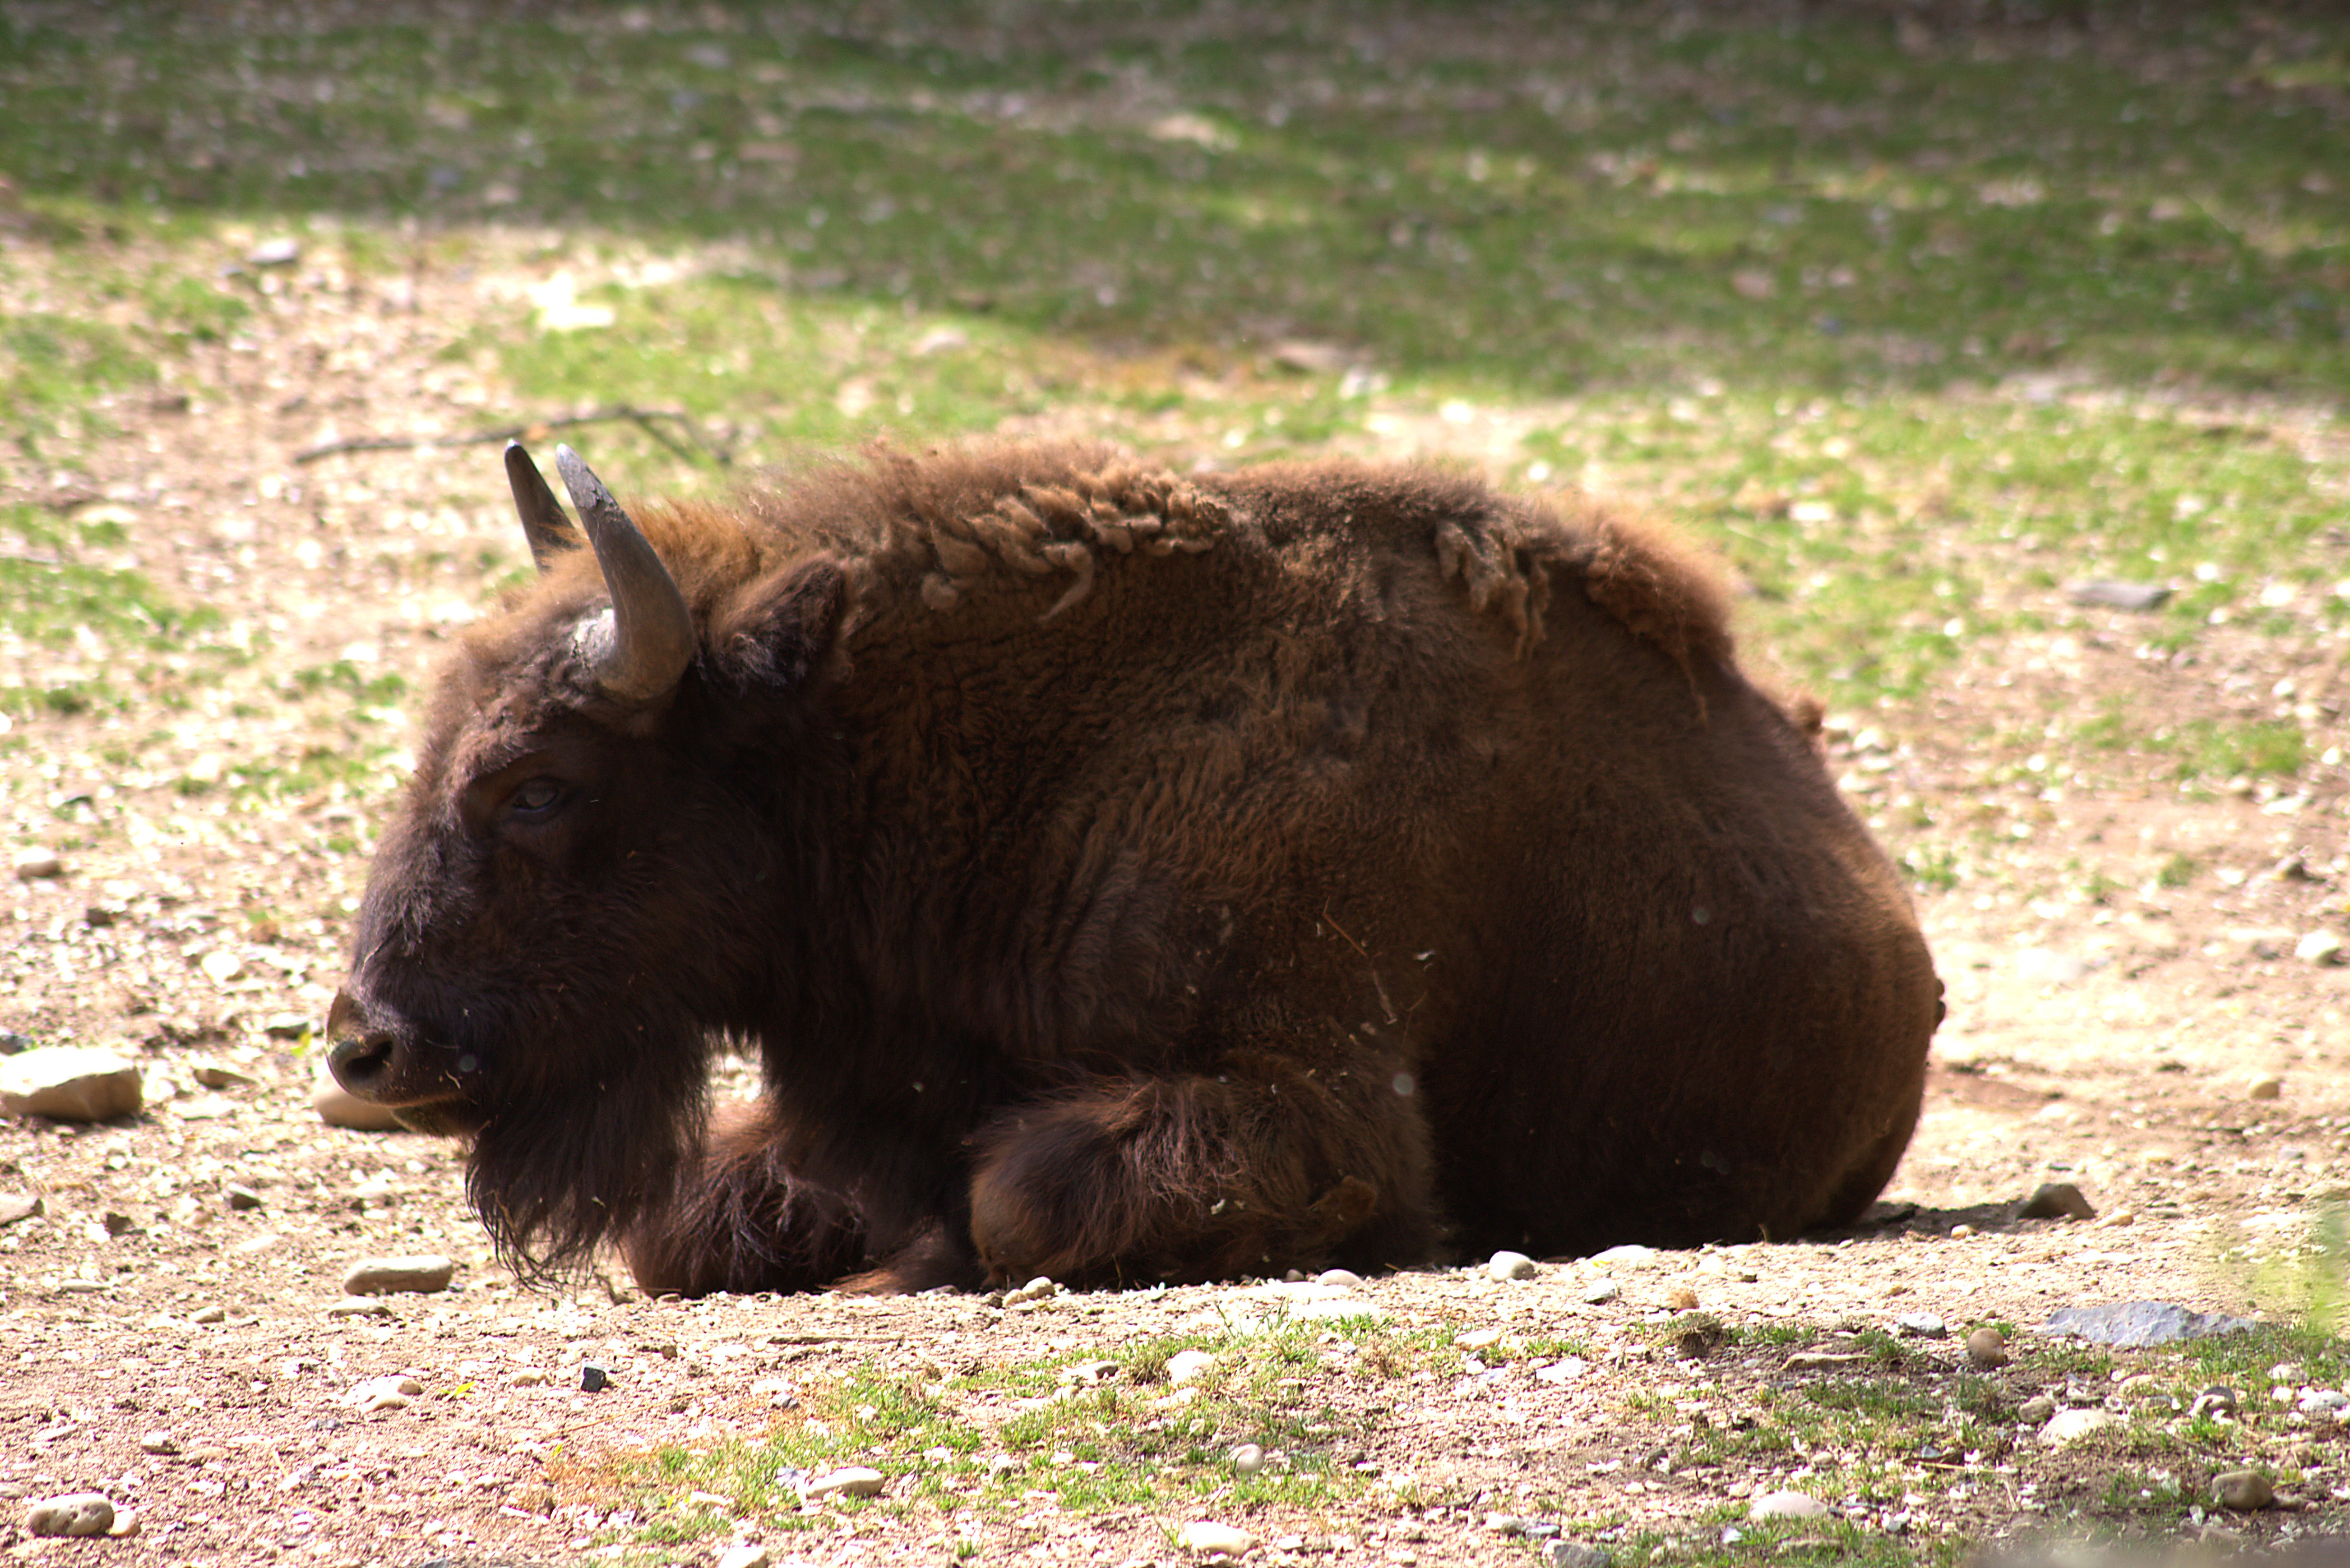
nature, animal, wildlife, zoo, brown, mammal, fauna, vertebrate, bison, buffalo, cattle like mammal, muskox